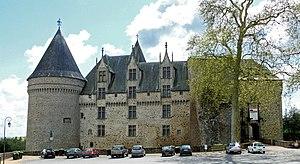
Rochechouart - Château - Vu de la place de la mairie
Le château de Rochechouart est un château situé en Nouvelle-Aquitaine, dans le Limousin historique, au-dessus du confluent de la Graine et de la Vayres, construit initialement au XIIᵉ siècle et qui comporte également des parties du XVᵉ siècle. La dynastie des vicomtes de Rochechouart en a été propriétaire depuis la création du château jusqu'à sa vente à l'État français au XIXᵉ siècle. Le château de Rochechouart abrite aujourd'hui le musée d'art contemporain de la Haute-Vienne.
Cet article recense les monuments historiques de la Haute-Vienne, en France.